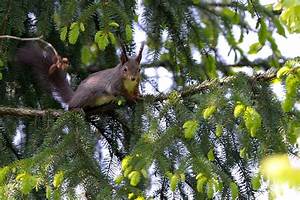
Label: squirrel